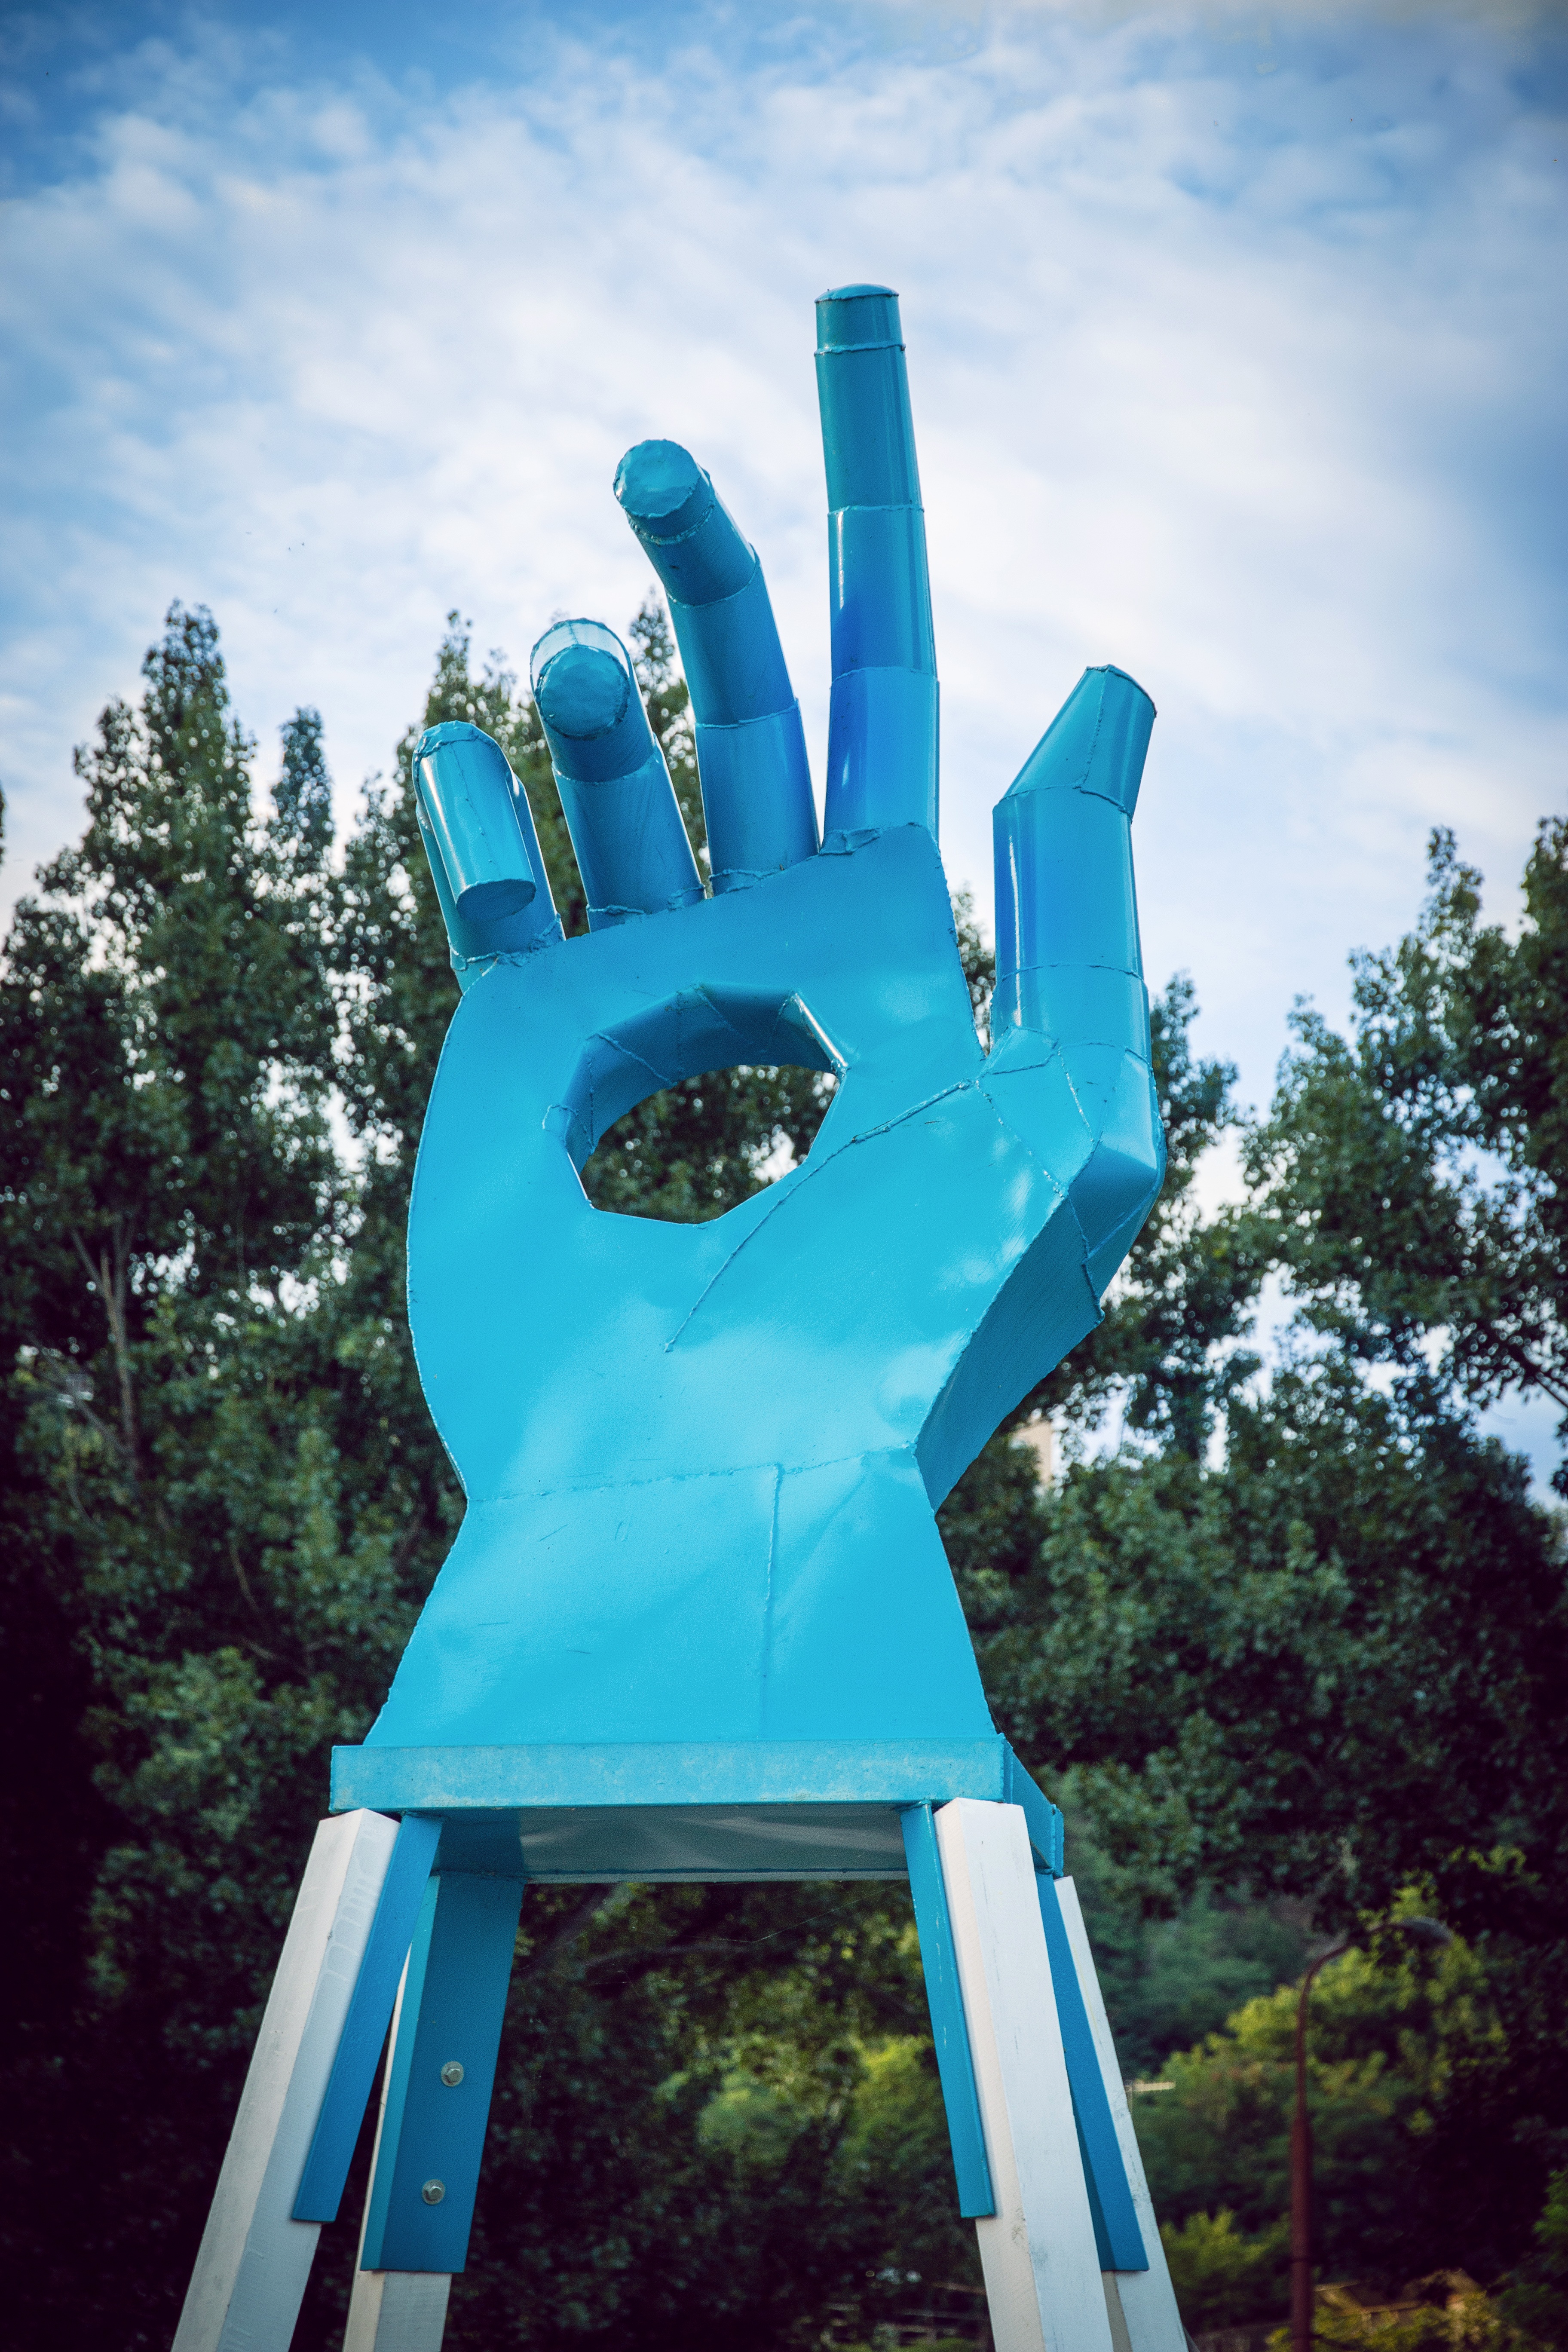
hand, flower, monument, statue, color, park, blue, sculpture, art, stigma, bratislava, the statue of, atmosphere of earth